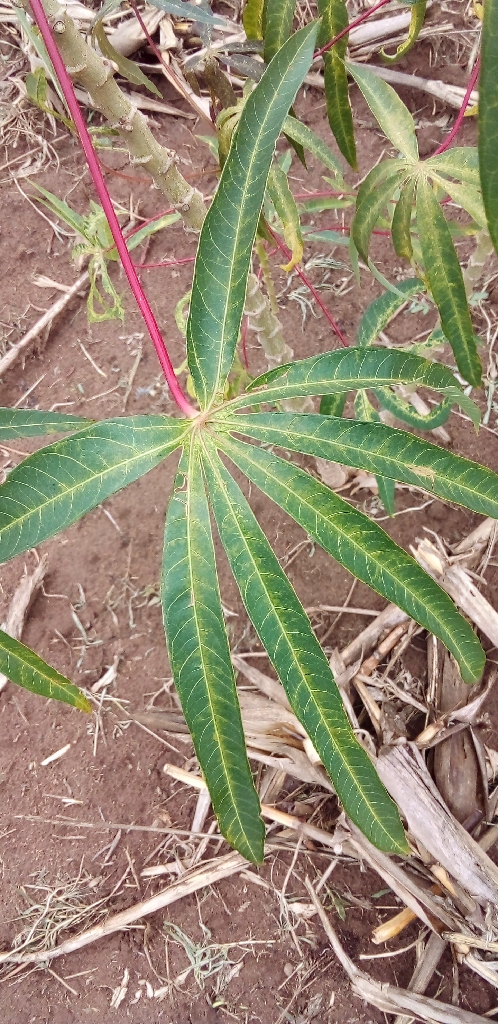
Label: cassava brown streak disease (cbsd)